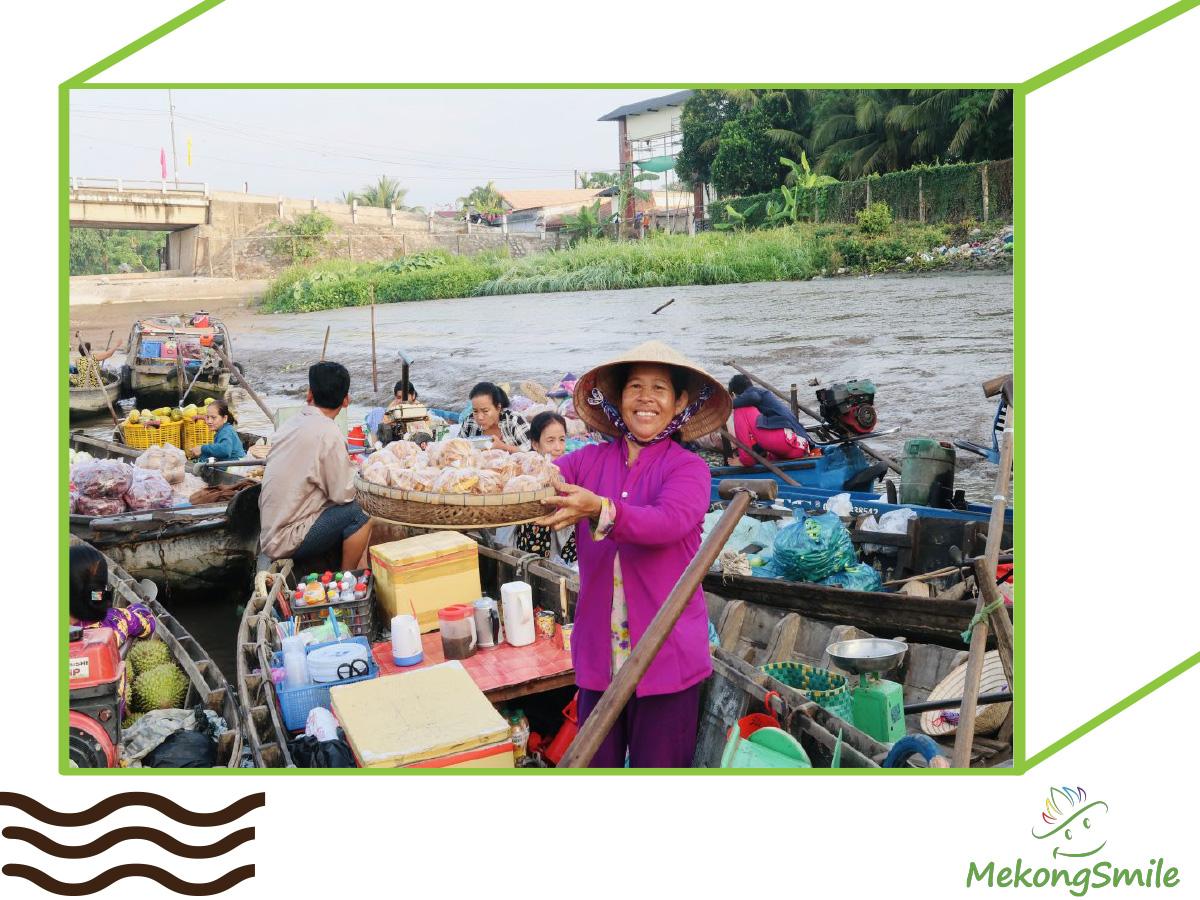
đây là khung cảnh xuất hiện ở một chợ nổi trên sông